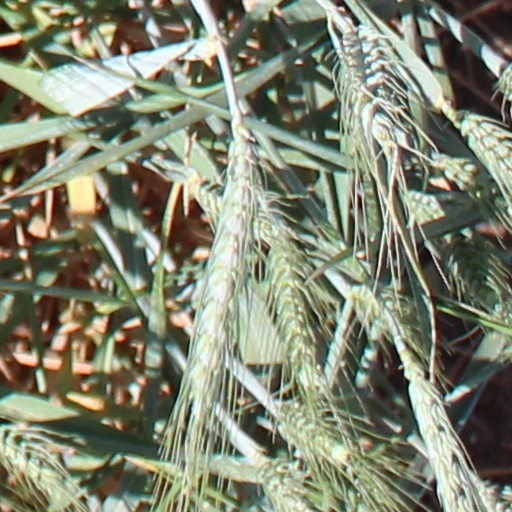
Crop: wheat